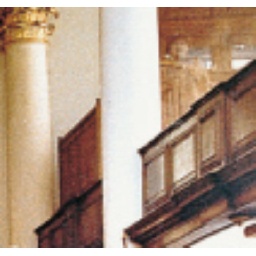
he looks like a soldier or a girl in a fur coat or dress